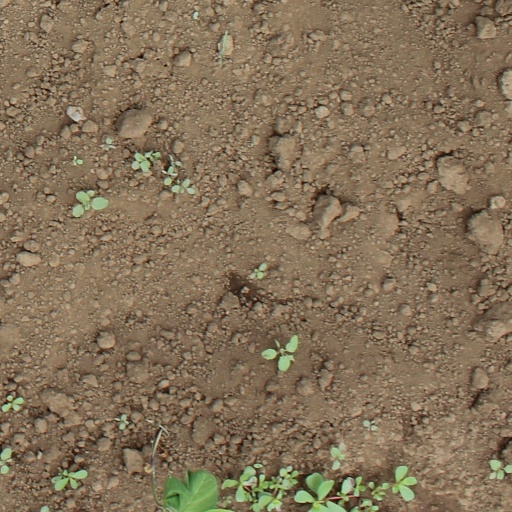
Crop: soybean